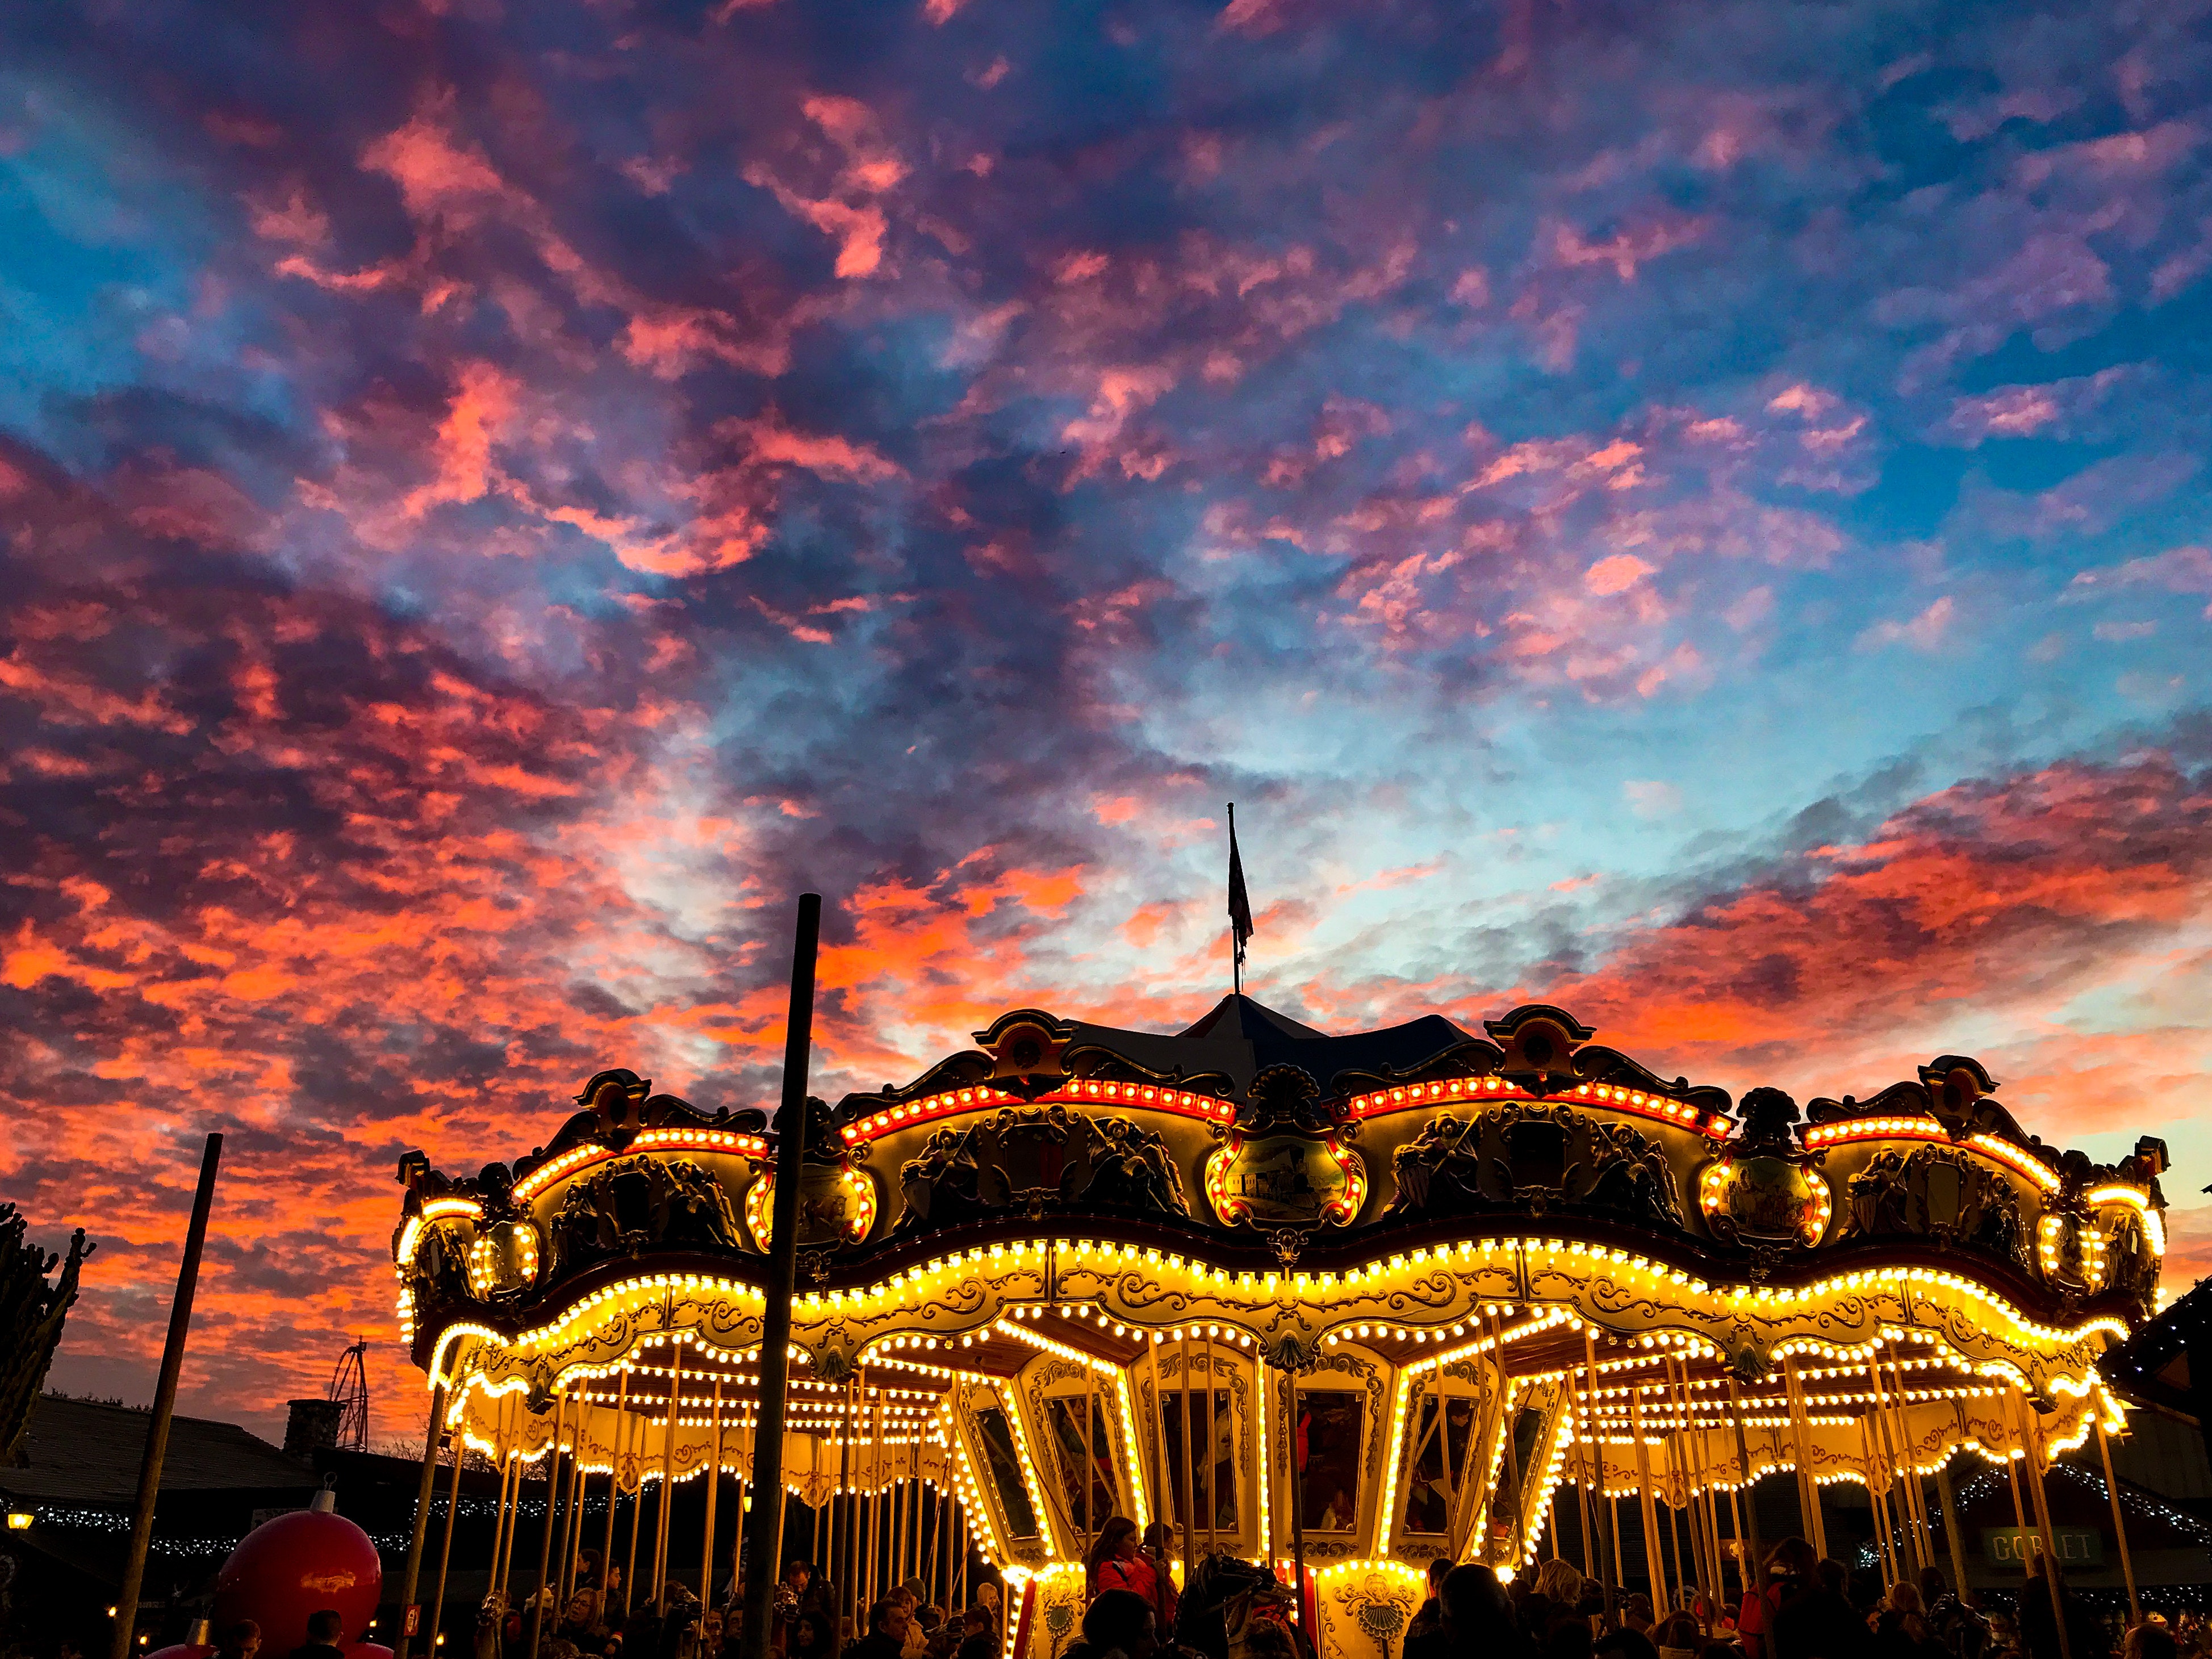
sky, cloud, sunset, dusk, landmark, afterglow, evening, mosque, sunrise, tourist attraction, architecture, night, city, amusement park